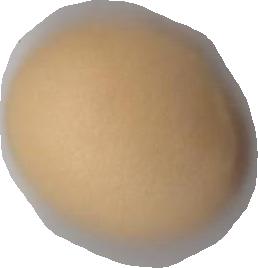
Variety: Dega